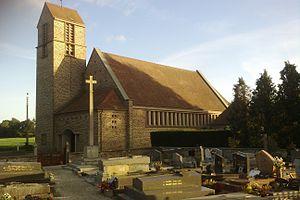
Église Saint Martin de fr:La Meauffe
La Meauffe est une commune française, située dans le département de la Manche en région Normandie, peuplée de 1 040 habitants.